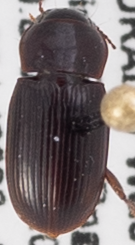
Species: Harpalus desertus
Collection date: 2020-07-22
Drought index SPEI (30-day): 0.058
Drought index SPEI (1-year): -0.728
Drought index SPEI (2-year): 0.198